Pest-Pilis-Solt-Kiskun County

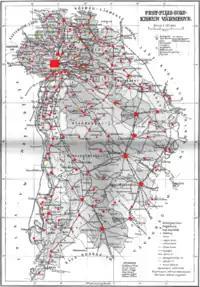
Ethnographic map of the county with data of the 1910 census (see key in the description).

In 1910, the county had a population of 1,978,041 people and was composed of the following linguistic communities: